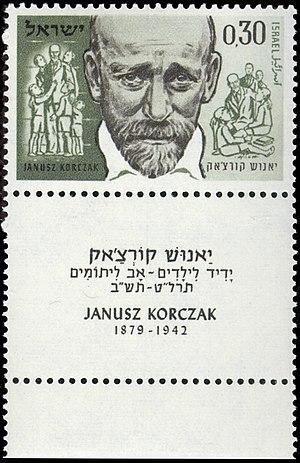
Janusz Korczak, de vrai nom Henryk Goldszmit, est un médecin-pédiatre, éducateur, pédagogue et écrivain polonais. Avant la Seconde Guerre mondiale, il est une des figures de la pédagogie de l'enfance les plus réputées. Il laisse son nom à la postérité pour son œuvre de pédagogie, sa littérature enfantine, et son engagement en faveur des droits de l'enfant. Il est reconnu comme le précurseur et l'inspirateur de la Convention des droits de l'enfant.